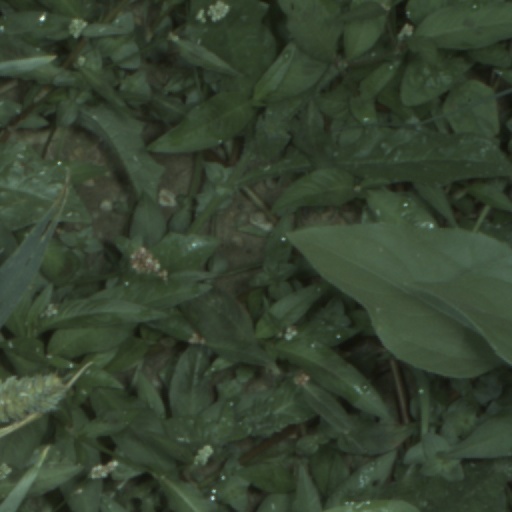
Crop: wheat